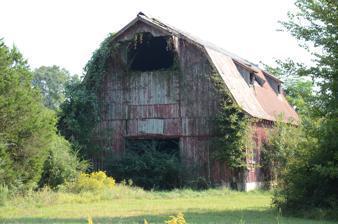
Building: Louis Gray Homestead, Barn
Country: United States of America
Year built: 1932
United States historic place Louis Gray Homestead, Barn U.S. National Register of Historic Places September 2015 photo Location in Arkansas Show map of Arkansas Location in United States Show map of the United States Nearest city Plainview, Arkansas Coordinates 35°18′48″N 91°39′18″W / 35.31333°N 91.65500°W / 35.31333; -91.65500 Area less than one acre Built 1932 ( 1932 ) Architectural style Vernacular transverse-crib barn MPS White County MPS NRHP reference No. 91001194 Added to NRHP July 21, 1992 The Louis Gray Homestead, Barn is a historic barn in rural White County, Arkansas .  It is located off Arkansas Highway 157 east of Plainview .  It is a two-story frame structure, with a gambrel roof and side shed, and is finished with board-and-batten siding.  It is built in a transverse crib plan, with five bays on the left and six on the right, with a hay loft above.  It has a hay hood . Built about 1932, it is a well-preserved and little-altered example of this form within the county. The barn was listed on the National Register of Historic Places in 1992. It has been listed as destroyed in the Arkansas Historic Preservation Program database. See also National Register of Historic Places listings in White County, Arkansas References